Ann Eliza Longden

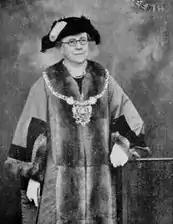
Mayor Longden

Ann Eliza Longden (1869 – 12 August 1952) was a British politician, the first woman to serve as Lord Mayor of Sheffield.